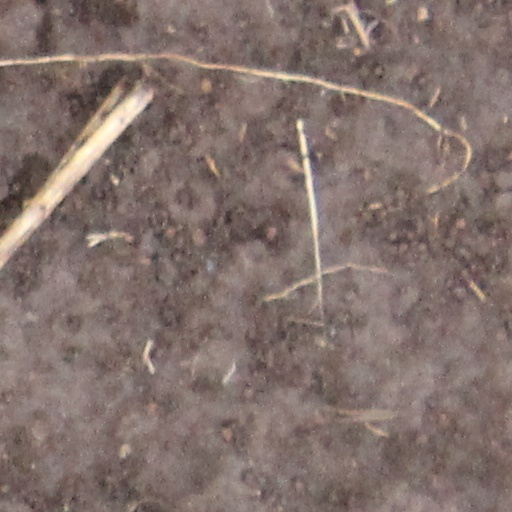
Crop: wheat